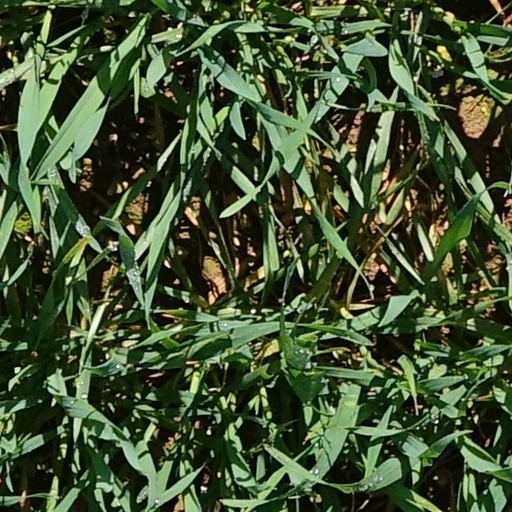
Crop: wheat